Peter Budaj

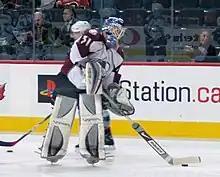
Budaj with the Avalanche in 2007.

In his first NHL season in 2005–06, he appeared in 34 games while backing up David Aebischer and then José Théodore. He recorded a combined 47 wins in the next two seasons while splitting duties with Théodore. His first NHL playoff appearances came in the 2008 Stanley Cup Playoffs in relief of Théodore in Colorado's second round matchup against the eventual Stanley Cup champions Detroit Red Wings.